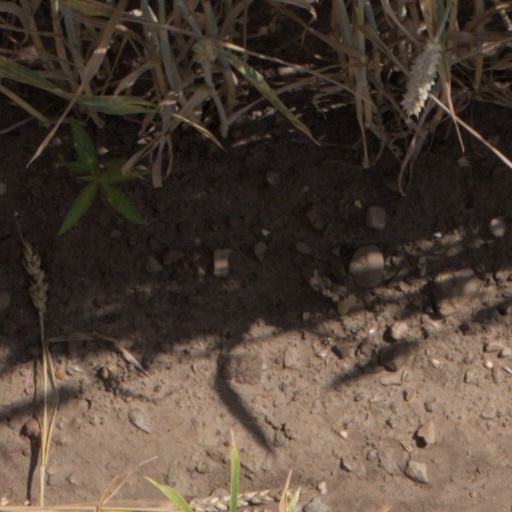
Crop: wheat